Kirani James

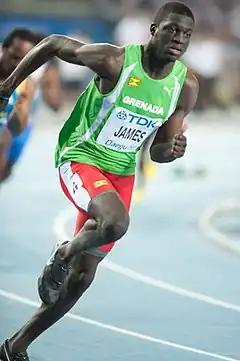
James at the 2011 World Championships in Athletics

Sir Kirani Zeno James (born 1 September 1992) is a Grenadian professional sprinter who specializes in the 400 metres. He won the 400 m at the World Championships in 2011 and won the gold medal at the 2012 London Olympics. In the 400 metres, James also won the silver medal at the 2016 Rio Olympics and a bronze medal at the 2020 Tokyo Olympics, thus becoming the first man to earn the full set of three medals in the centennial history of the event. He is Grenada's first Olympic medalist. He holds the Grenadian national record in both the 200 metres and 400 metres.